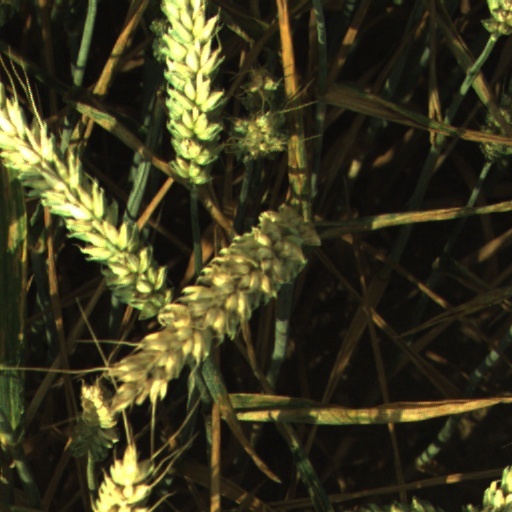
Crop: wheat